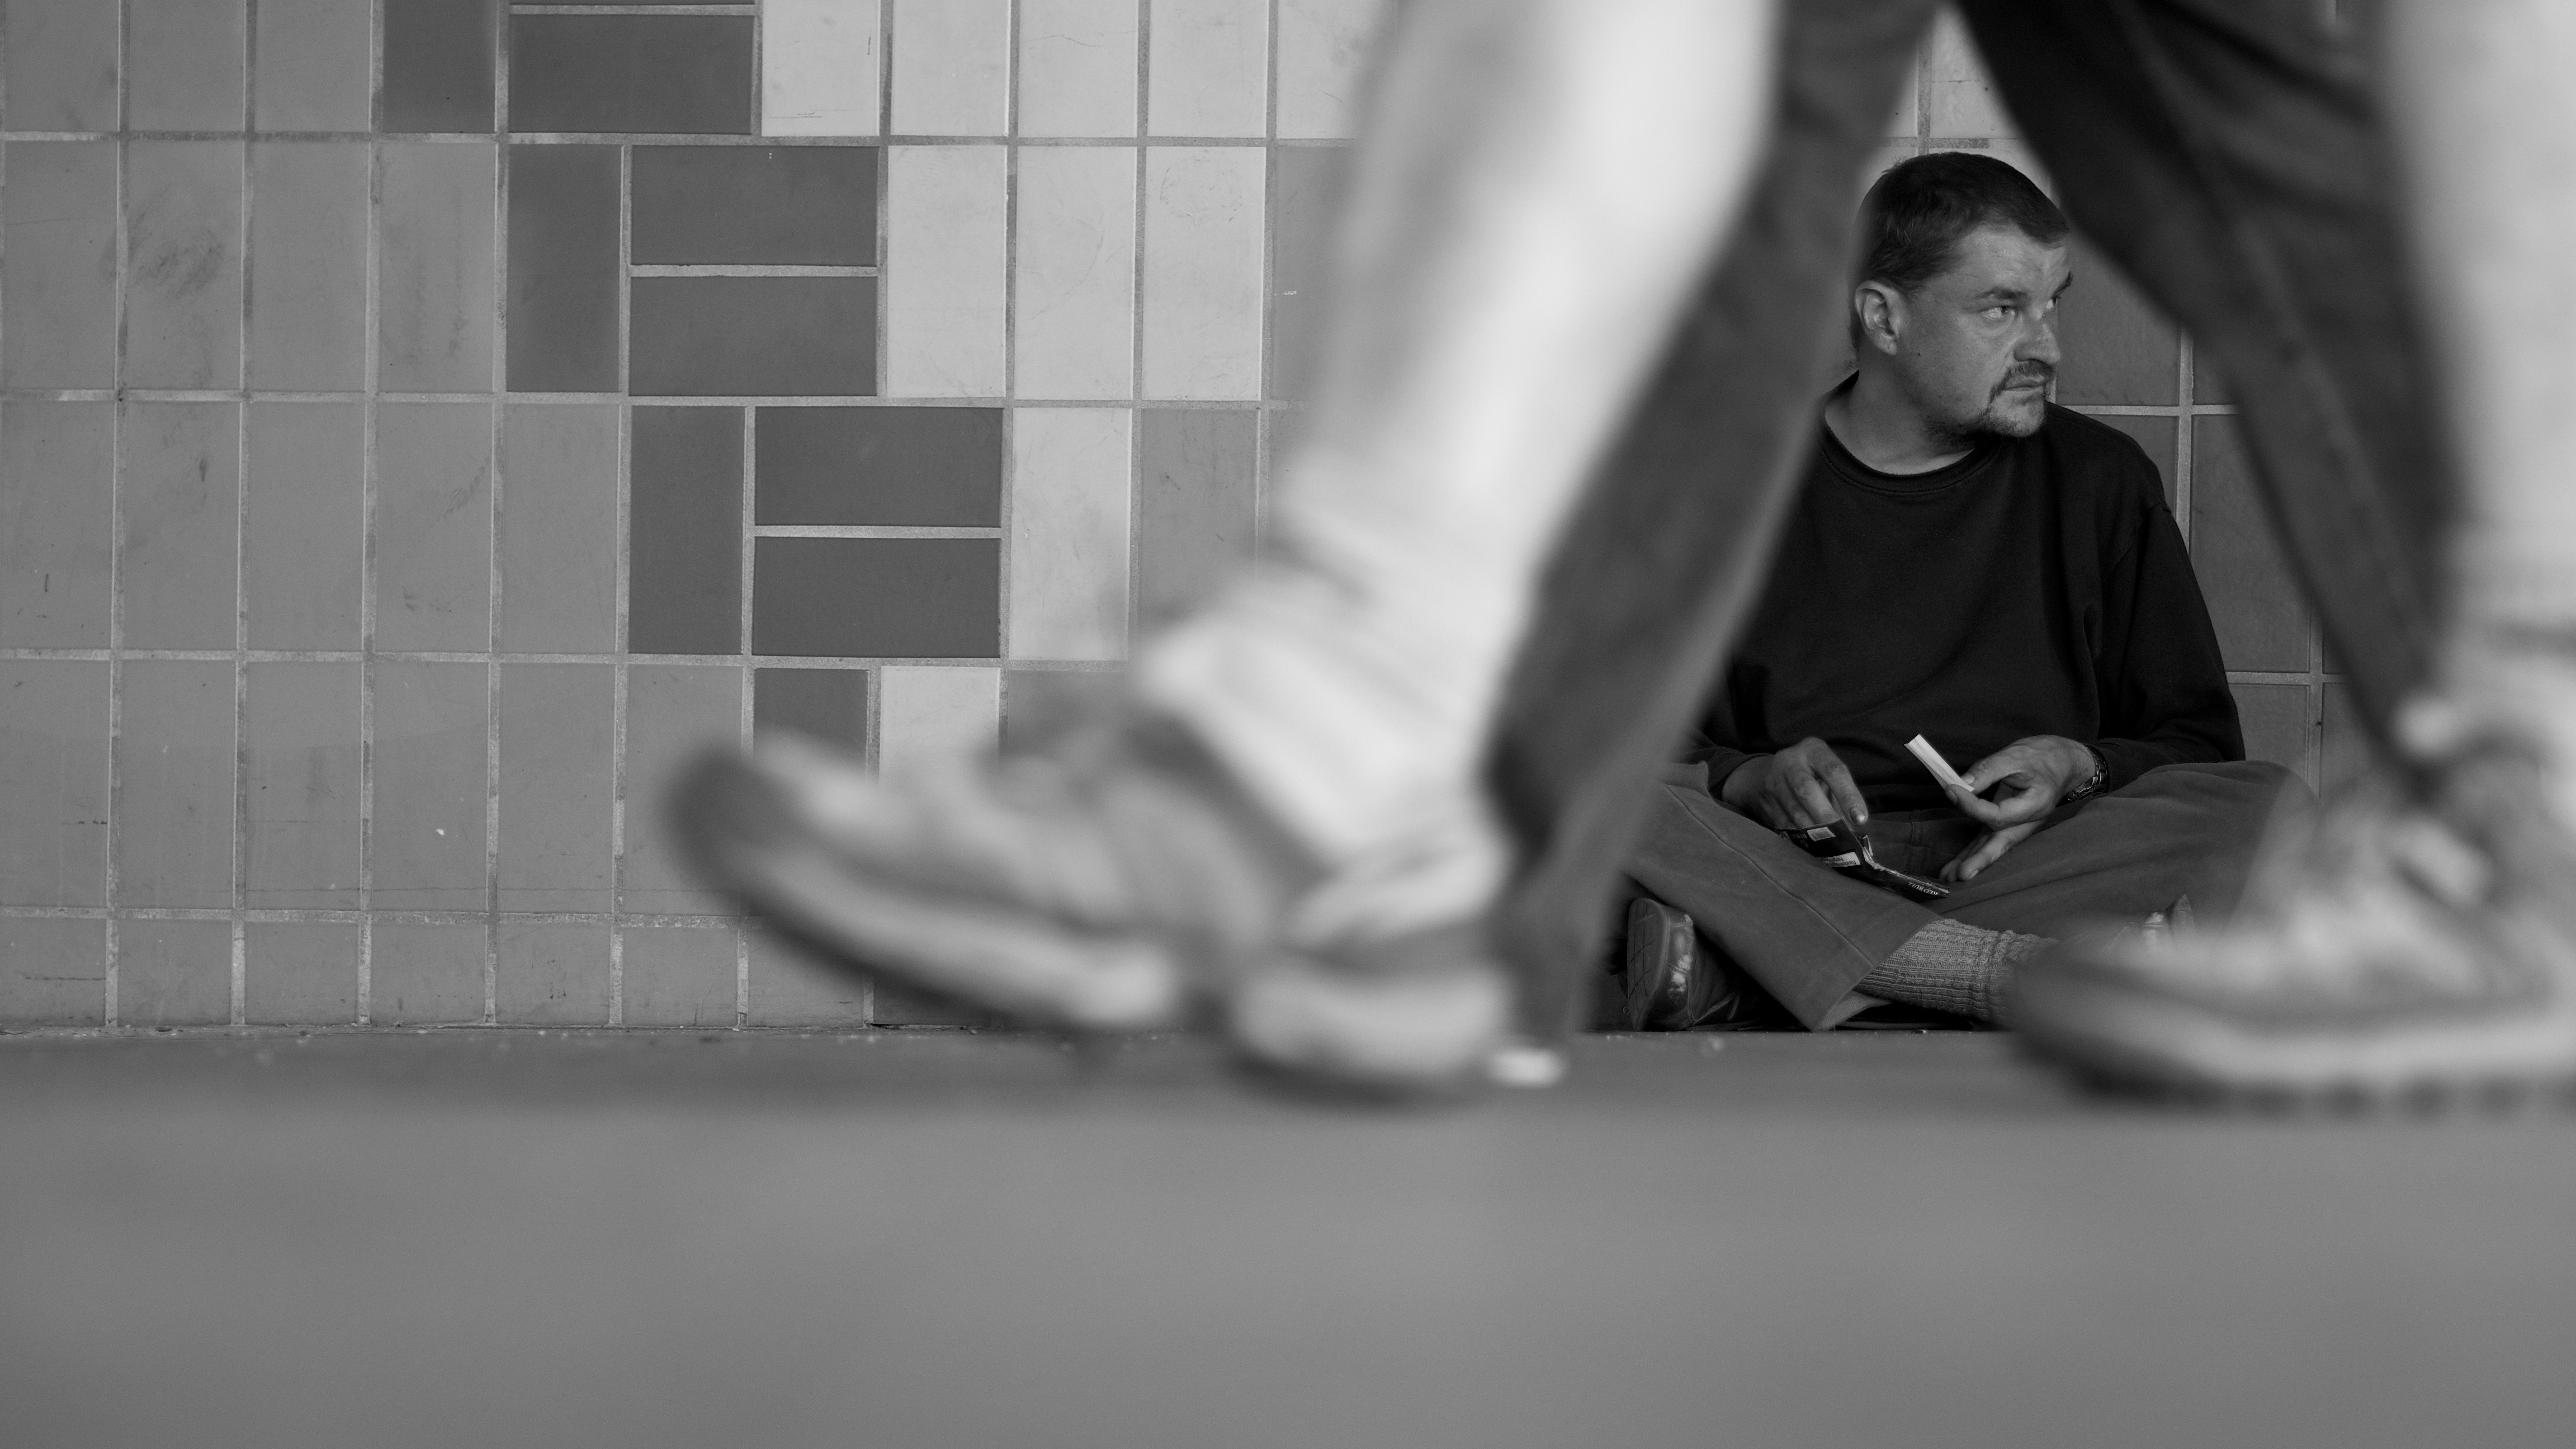
hand, black and white, white, street, photography, ebook, model, sitting, training, black, monochrome, streetphotography, flickr, thomas, video, olympus, photograph, omd, fuji, leica, monochrom, leuthard, hcb, thomasleuthard, photo shoot, monochrome photography, portrait photography, human positions